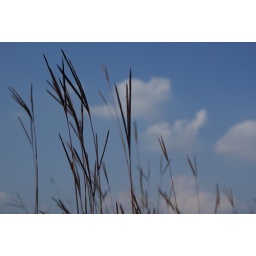
Big blue stem grass reaching for the sky. Taken in a prairie restoration near Elkhart Iowa.